Batelov

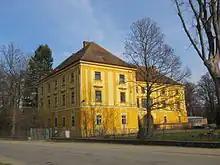
New Castle

The landmark of the town square is the Church of Saints Peter and Paul. The church awas built in the mid-18th century and has a Neoclassical façade from 1836. A staircase lined with several valuable statues leads to the church.